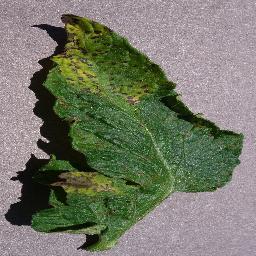
Label: Tomato___Septoria_leaf_spot